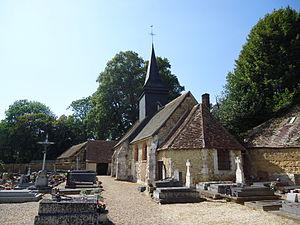
Église Saint-Martin - Miserey - Eure (27)
Miserey est une commune française située dans le département de l'Eure, en région Normandie.